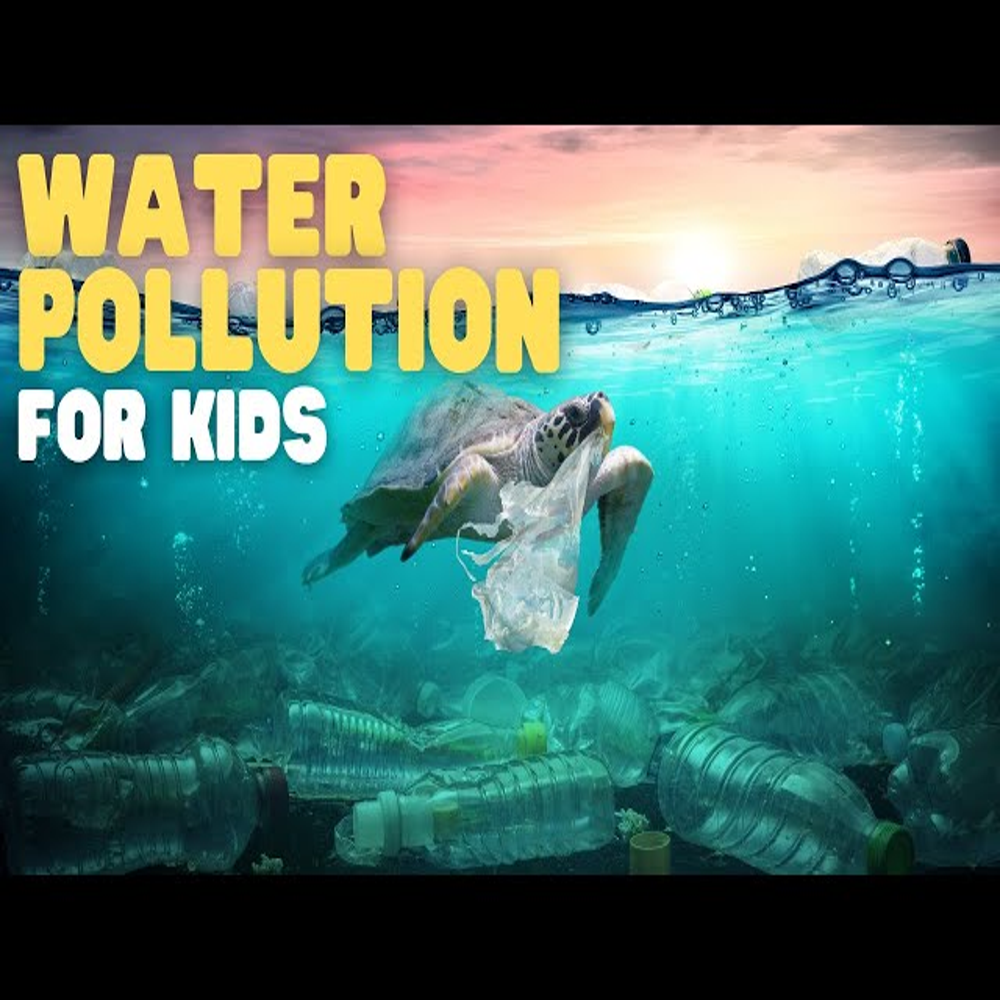
Body of water present: yes
Land polluted: no
Water polluted: yes
Pollution percentage: 30%